Interstate 35 in Oklahoma

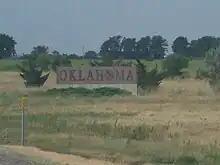
The Oklahoma welcome sign entering the state from Kansas

I-35 enters Oklahoma with U.S. Highway 77 (US-77) on a bridge over the Red River in Love County, south of Thackerville. US-77 splits off at exit 1 (Red River Road) but parallels the Interstate for its entire length in Oklahoma. I-35 maintains a near–due north–south course through Love and Carter counties. I-35 provides four exits to Ardmore. After leaving Ardmore, it has a brief concurrency with State Highway 53 (SH-53) and enters Murray County and the Arbuckle Mountains. I-35 then passes through Garvin County and the county seat of Pauls Valley. North of exit 79 (SH-145), I-35 enters McClain County. There, it passes through Purcell and Goldsby.